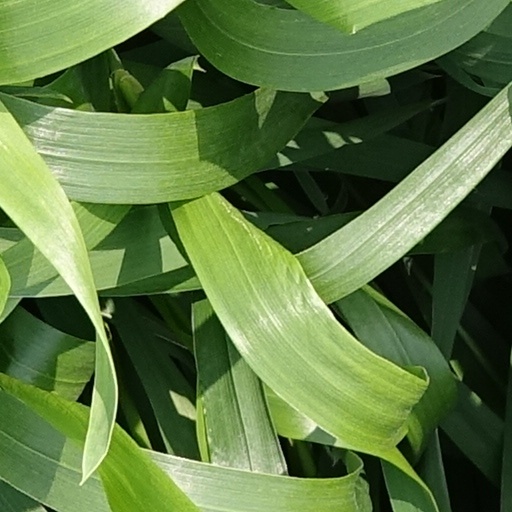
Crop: wheat